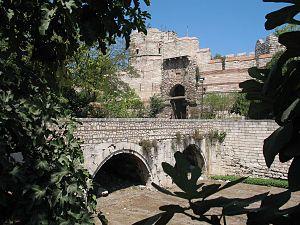
Les murailles de Constantinople sont une série de remparts défensifs qui entourent et protègent la cité de Constantinople depuis sa fondation par Constantin Iᵉʳ comme la nouvelle capitale de l'Empire romain. Au travers de divers ajouts et modifications tout au long de son histoire, elles sont le dernier grand système de fortification de l'Antiquité et l'un des systèmes défensifs les plus complexes et les plus élaborés qui aient existé.